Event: Nepal Earthquake
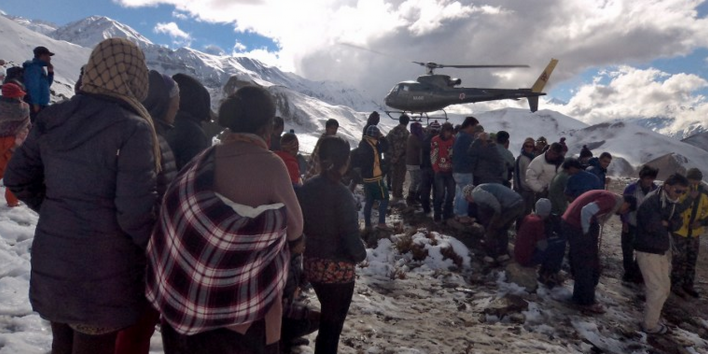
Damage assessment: no_damage